Princess Maria Amélia of Brazil

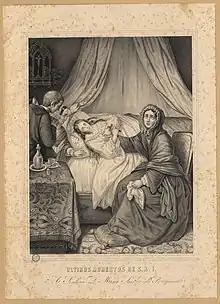
Maria Amélia's last moments with her mother at the bedside

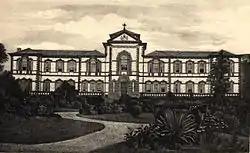
"Princesa D. Maria Amélia" Hospital

In February 1852, Maria Amélia contracted scarlet fever. As the months passed, she did not recover and developed a persistent cough, the onset of tuberculosis. On 26 August, the princess departed from the "Janelas Verdes" palace, where she lived, and traveled to the island of Madeira. The island's climate had a salutary reputation, as Maria Amélia noted: "the fevers disappear, they say, as if by magic!"